Church Administration Building

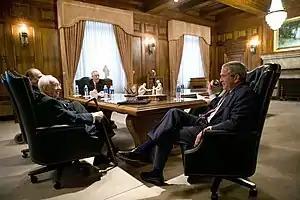
George W. Bush (right) meets with church president, Gordon B. Hinckley (left), and his colleagues on August 31, 2006, in the Church Administration Building.

Initially, the CAB housed all administrative offices of the LDS Church, but as membership grew and leadership and staff expanded, the workers were scattered in office buildings throughout downtown Salt Lake City—some as far away as the Granite Mountain Vaults in Little Cottonwood Canyon and at Brigham Young University, to the south in Provo. With construction of the COB to the north, the CAB was freed up for offices for general authorities, and it continues to serve as the church's headquarters.